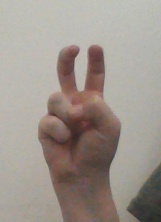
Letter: toot